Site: brandenburg
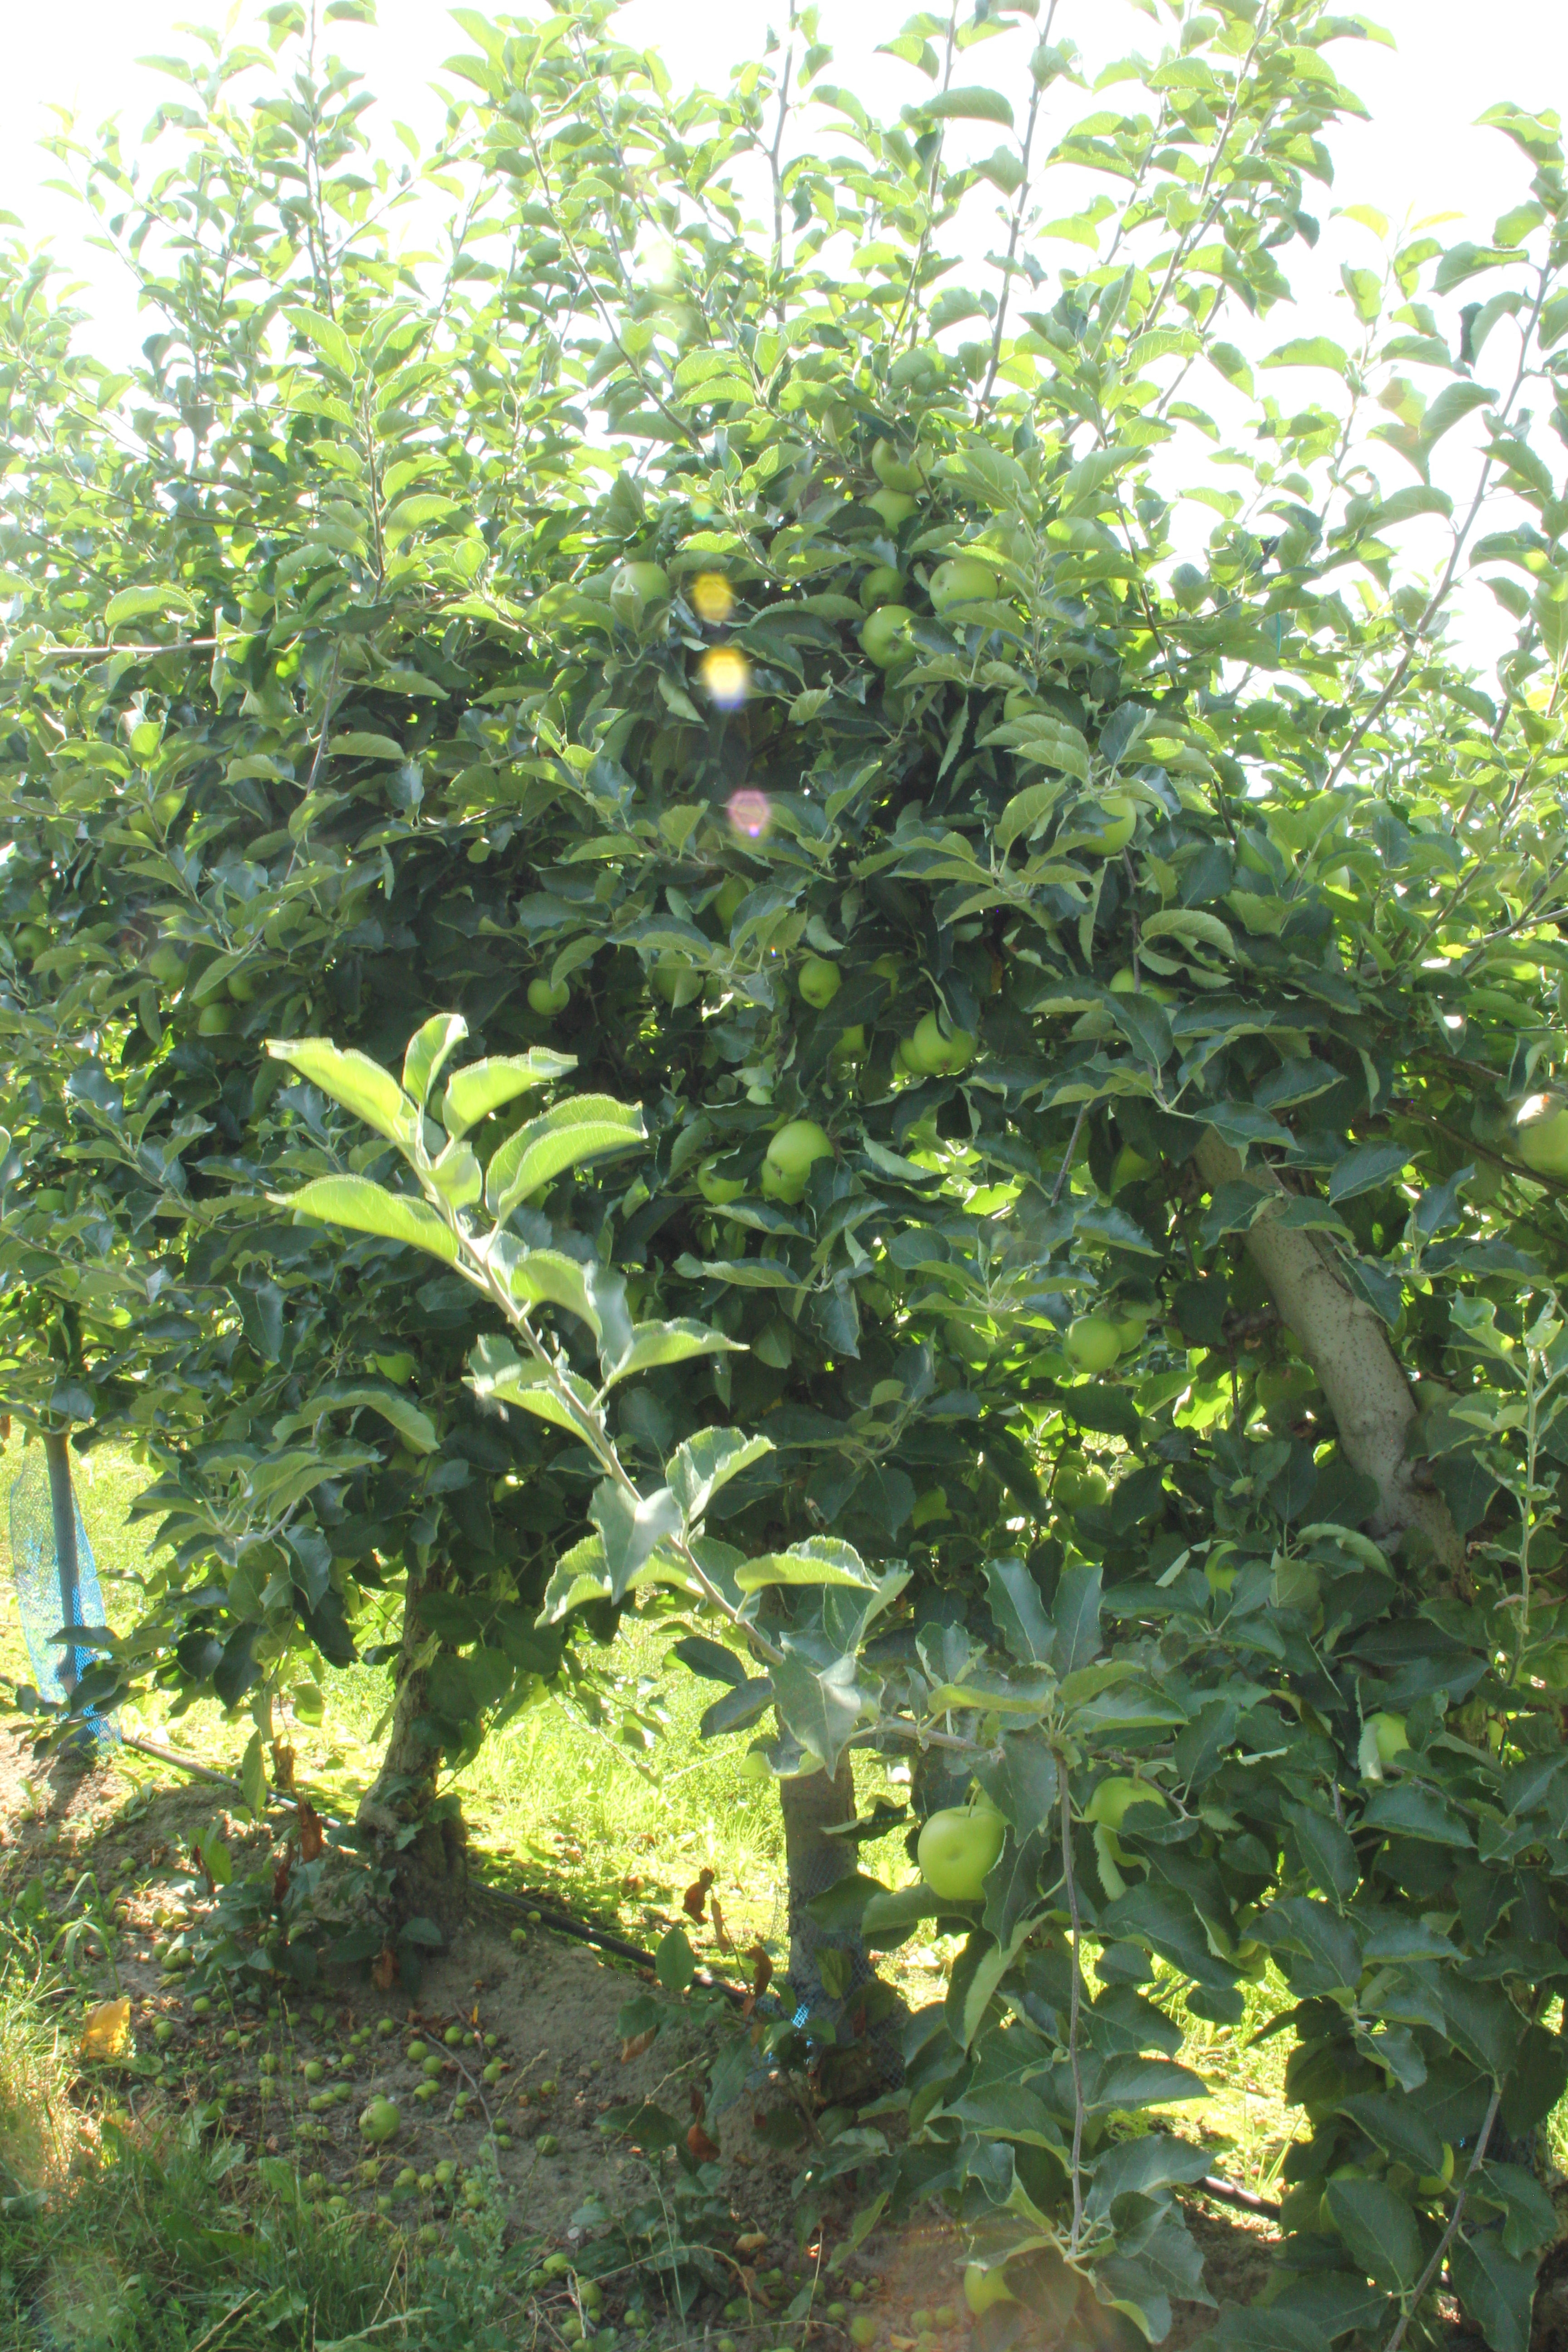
Growth stage (BBCH 77): Development of fruit